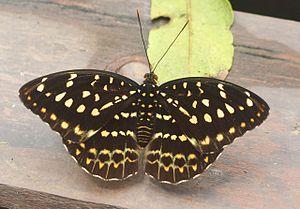
L'Archiduc commun est une espèce de lépidoptères de la famille des Nymphalidae, originaire d'Asie du Sud-Est.